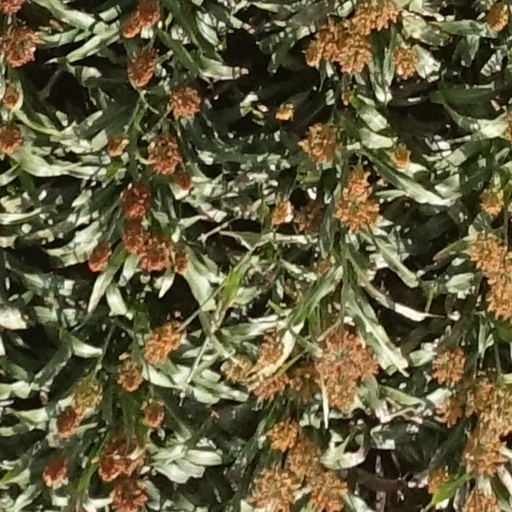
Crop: sorghum